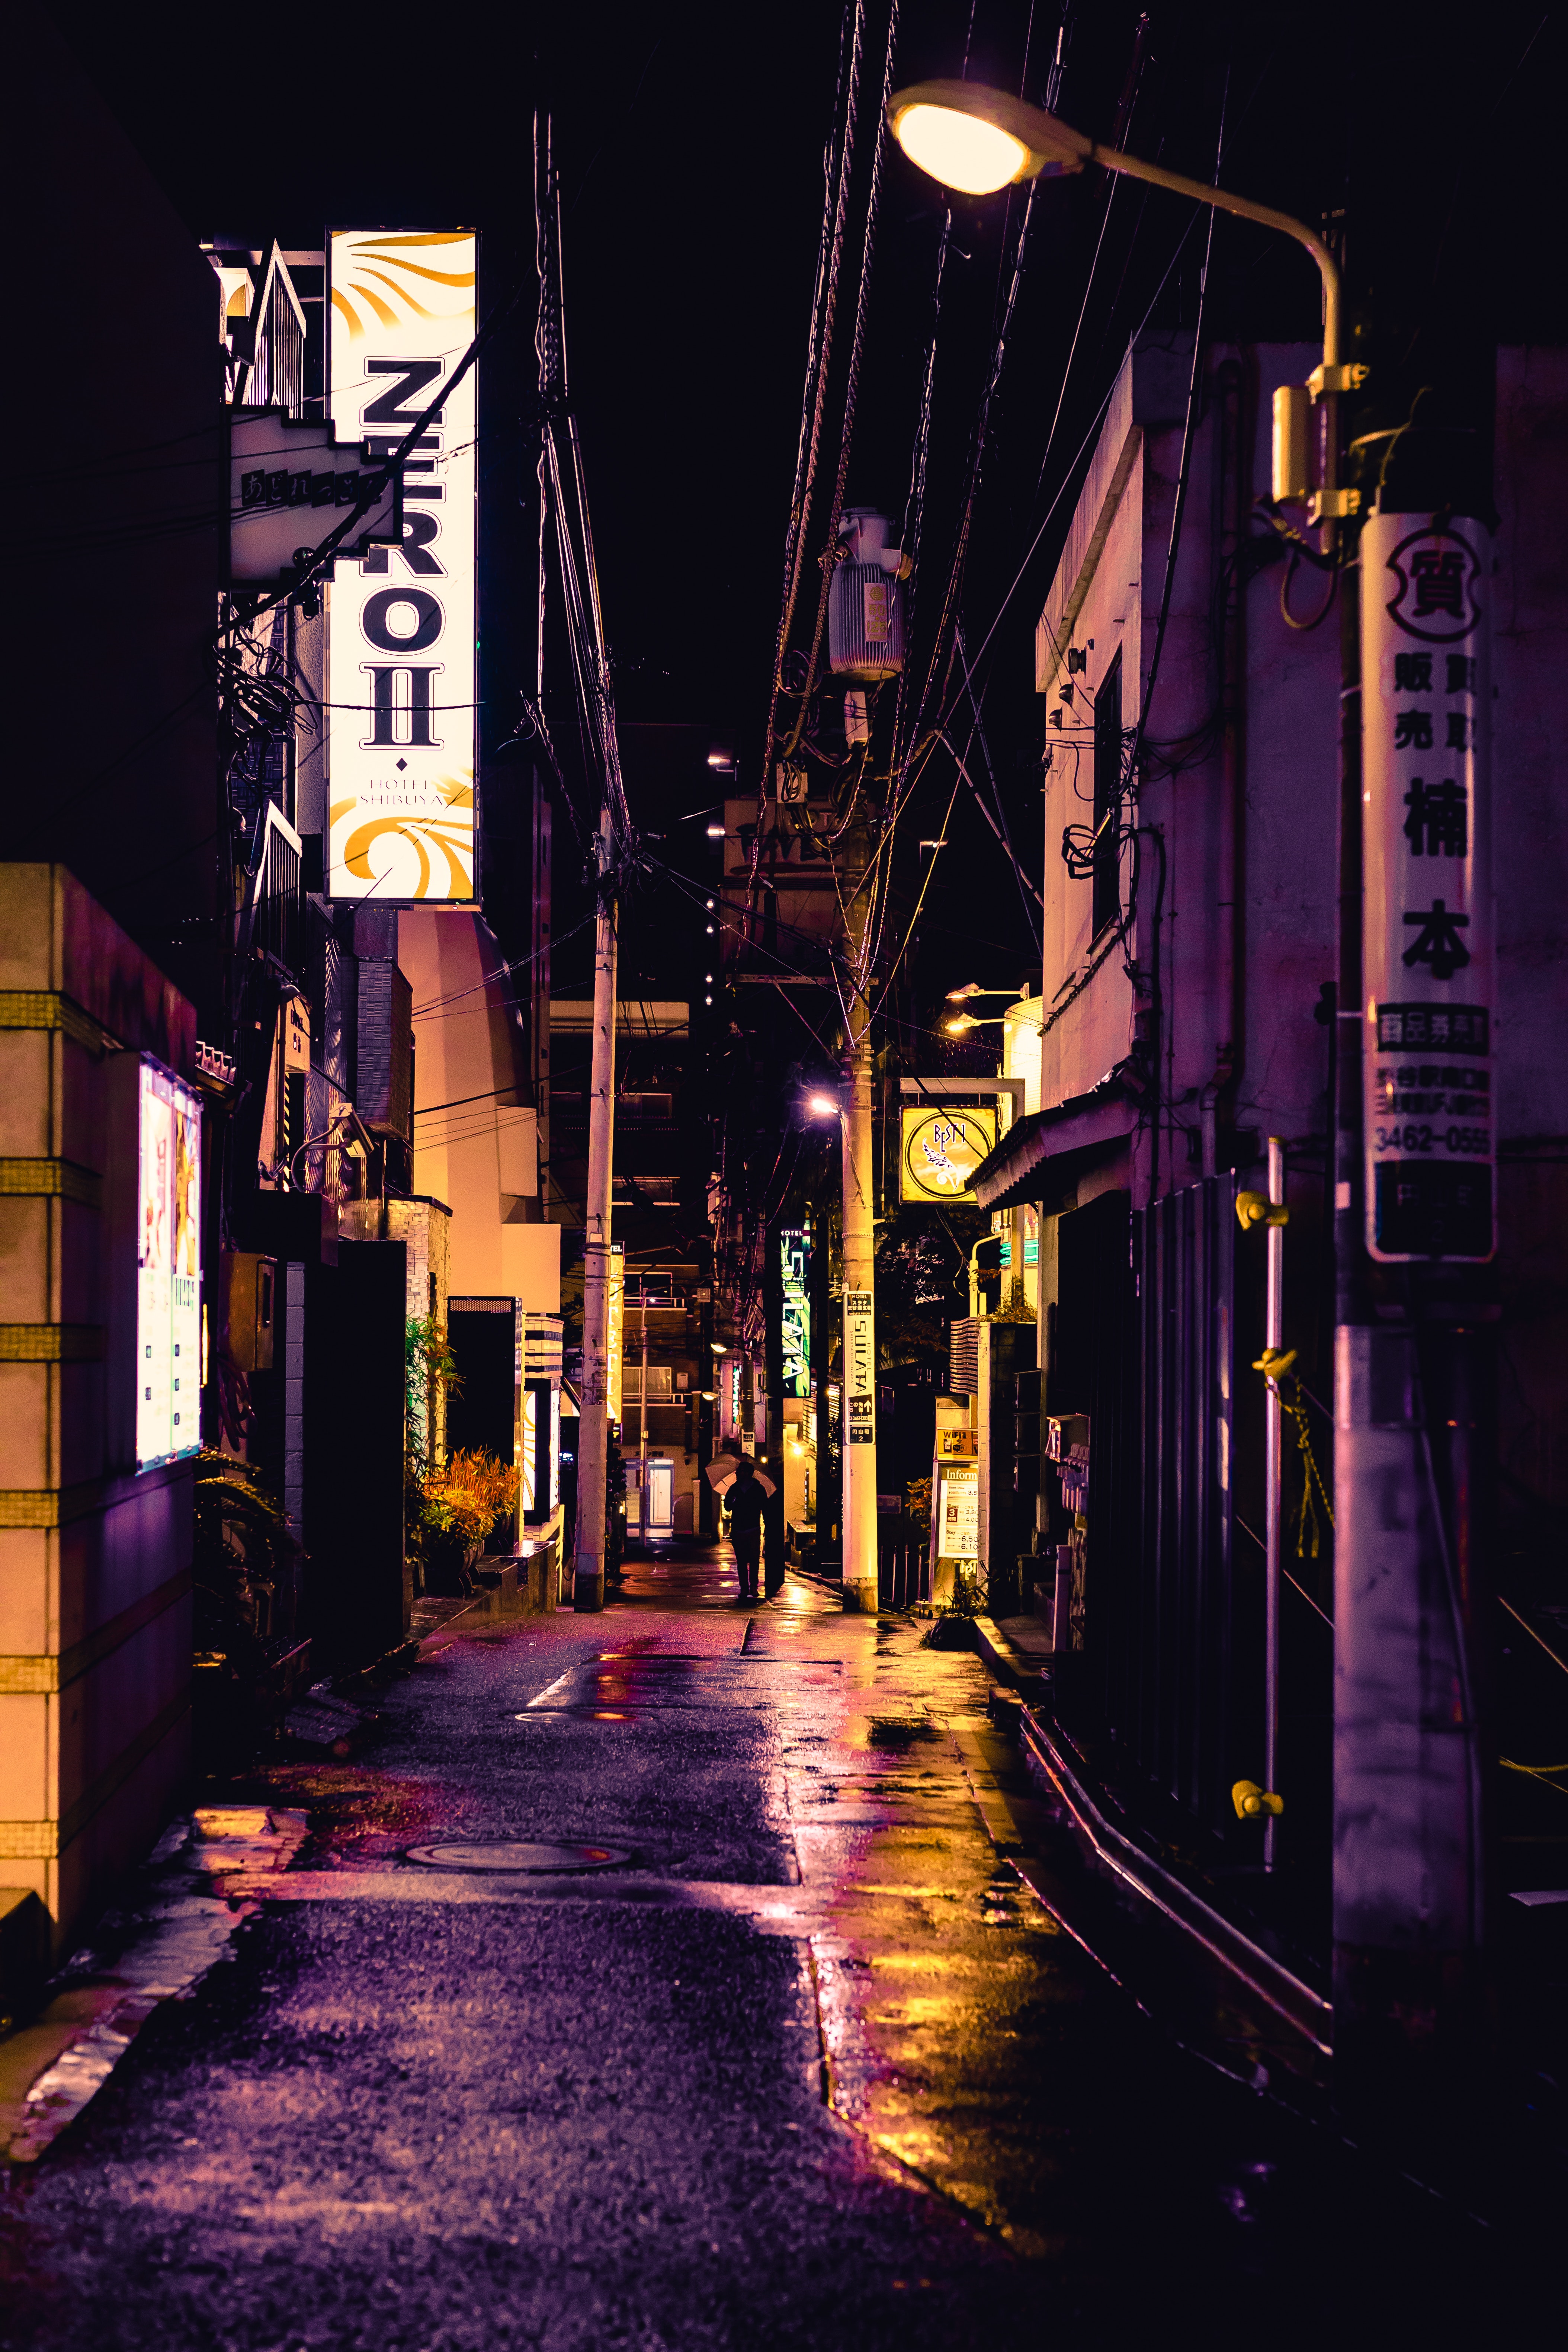
alley, town, night, street, city, infrastructure, urban area, light, road, metropolis, downtown, darkness, lighting, evening, light fixture, reflection, street light, neighbourhood, metropolitan area, electricity, sky, cityscape, midnight, house, facade